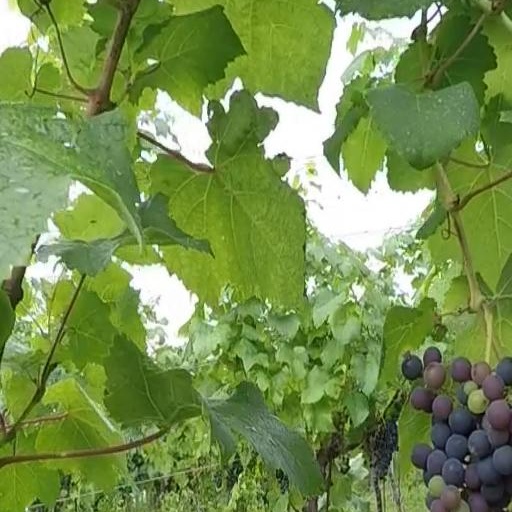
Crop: grape